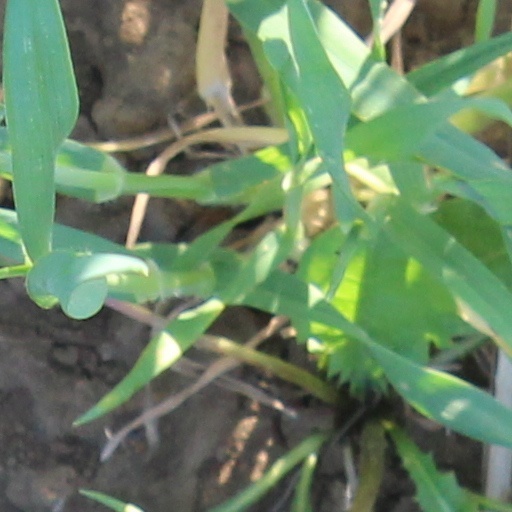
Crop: wheat